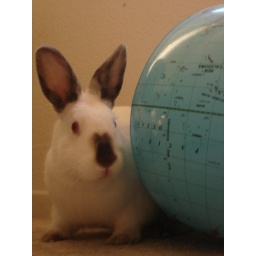
My bunny peeking behind the globe ball she nudges around the house